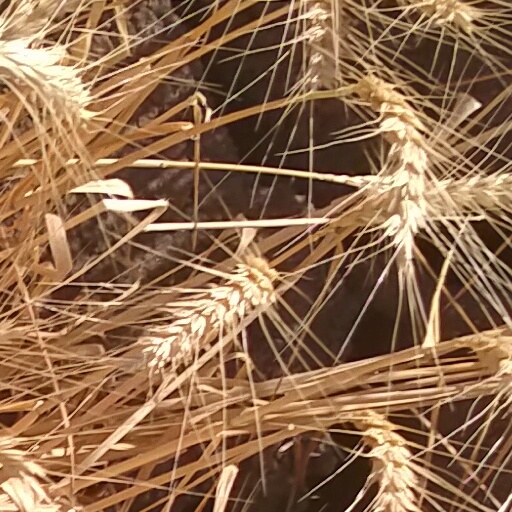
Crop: wheat